Pedro Chacón

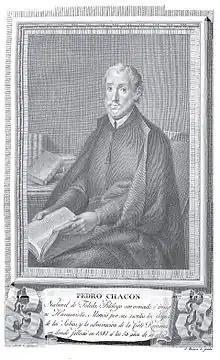
Pedro Chacón.

Pedro Chacón (1526 in Toledo – 1581 in Rome) was a Spanish mathematician and theologian.